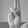
ASL letter: U